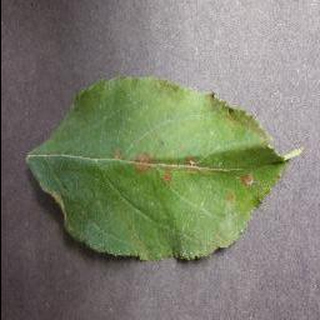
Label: apple_cedar_apple_rust